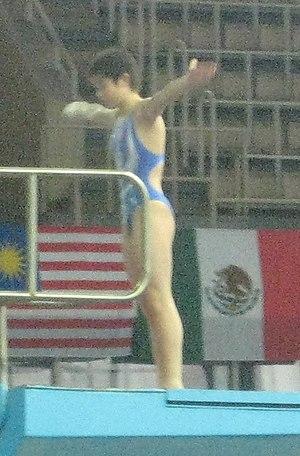
Si Yajie est une plongeuse chinoise.